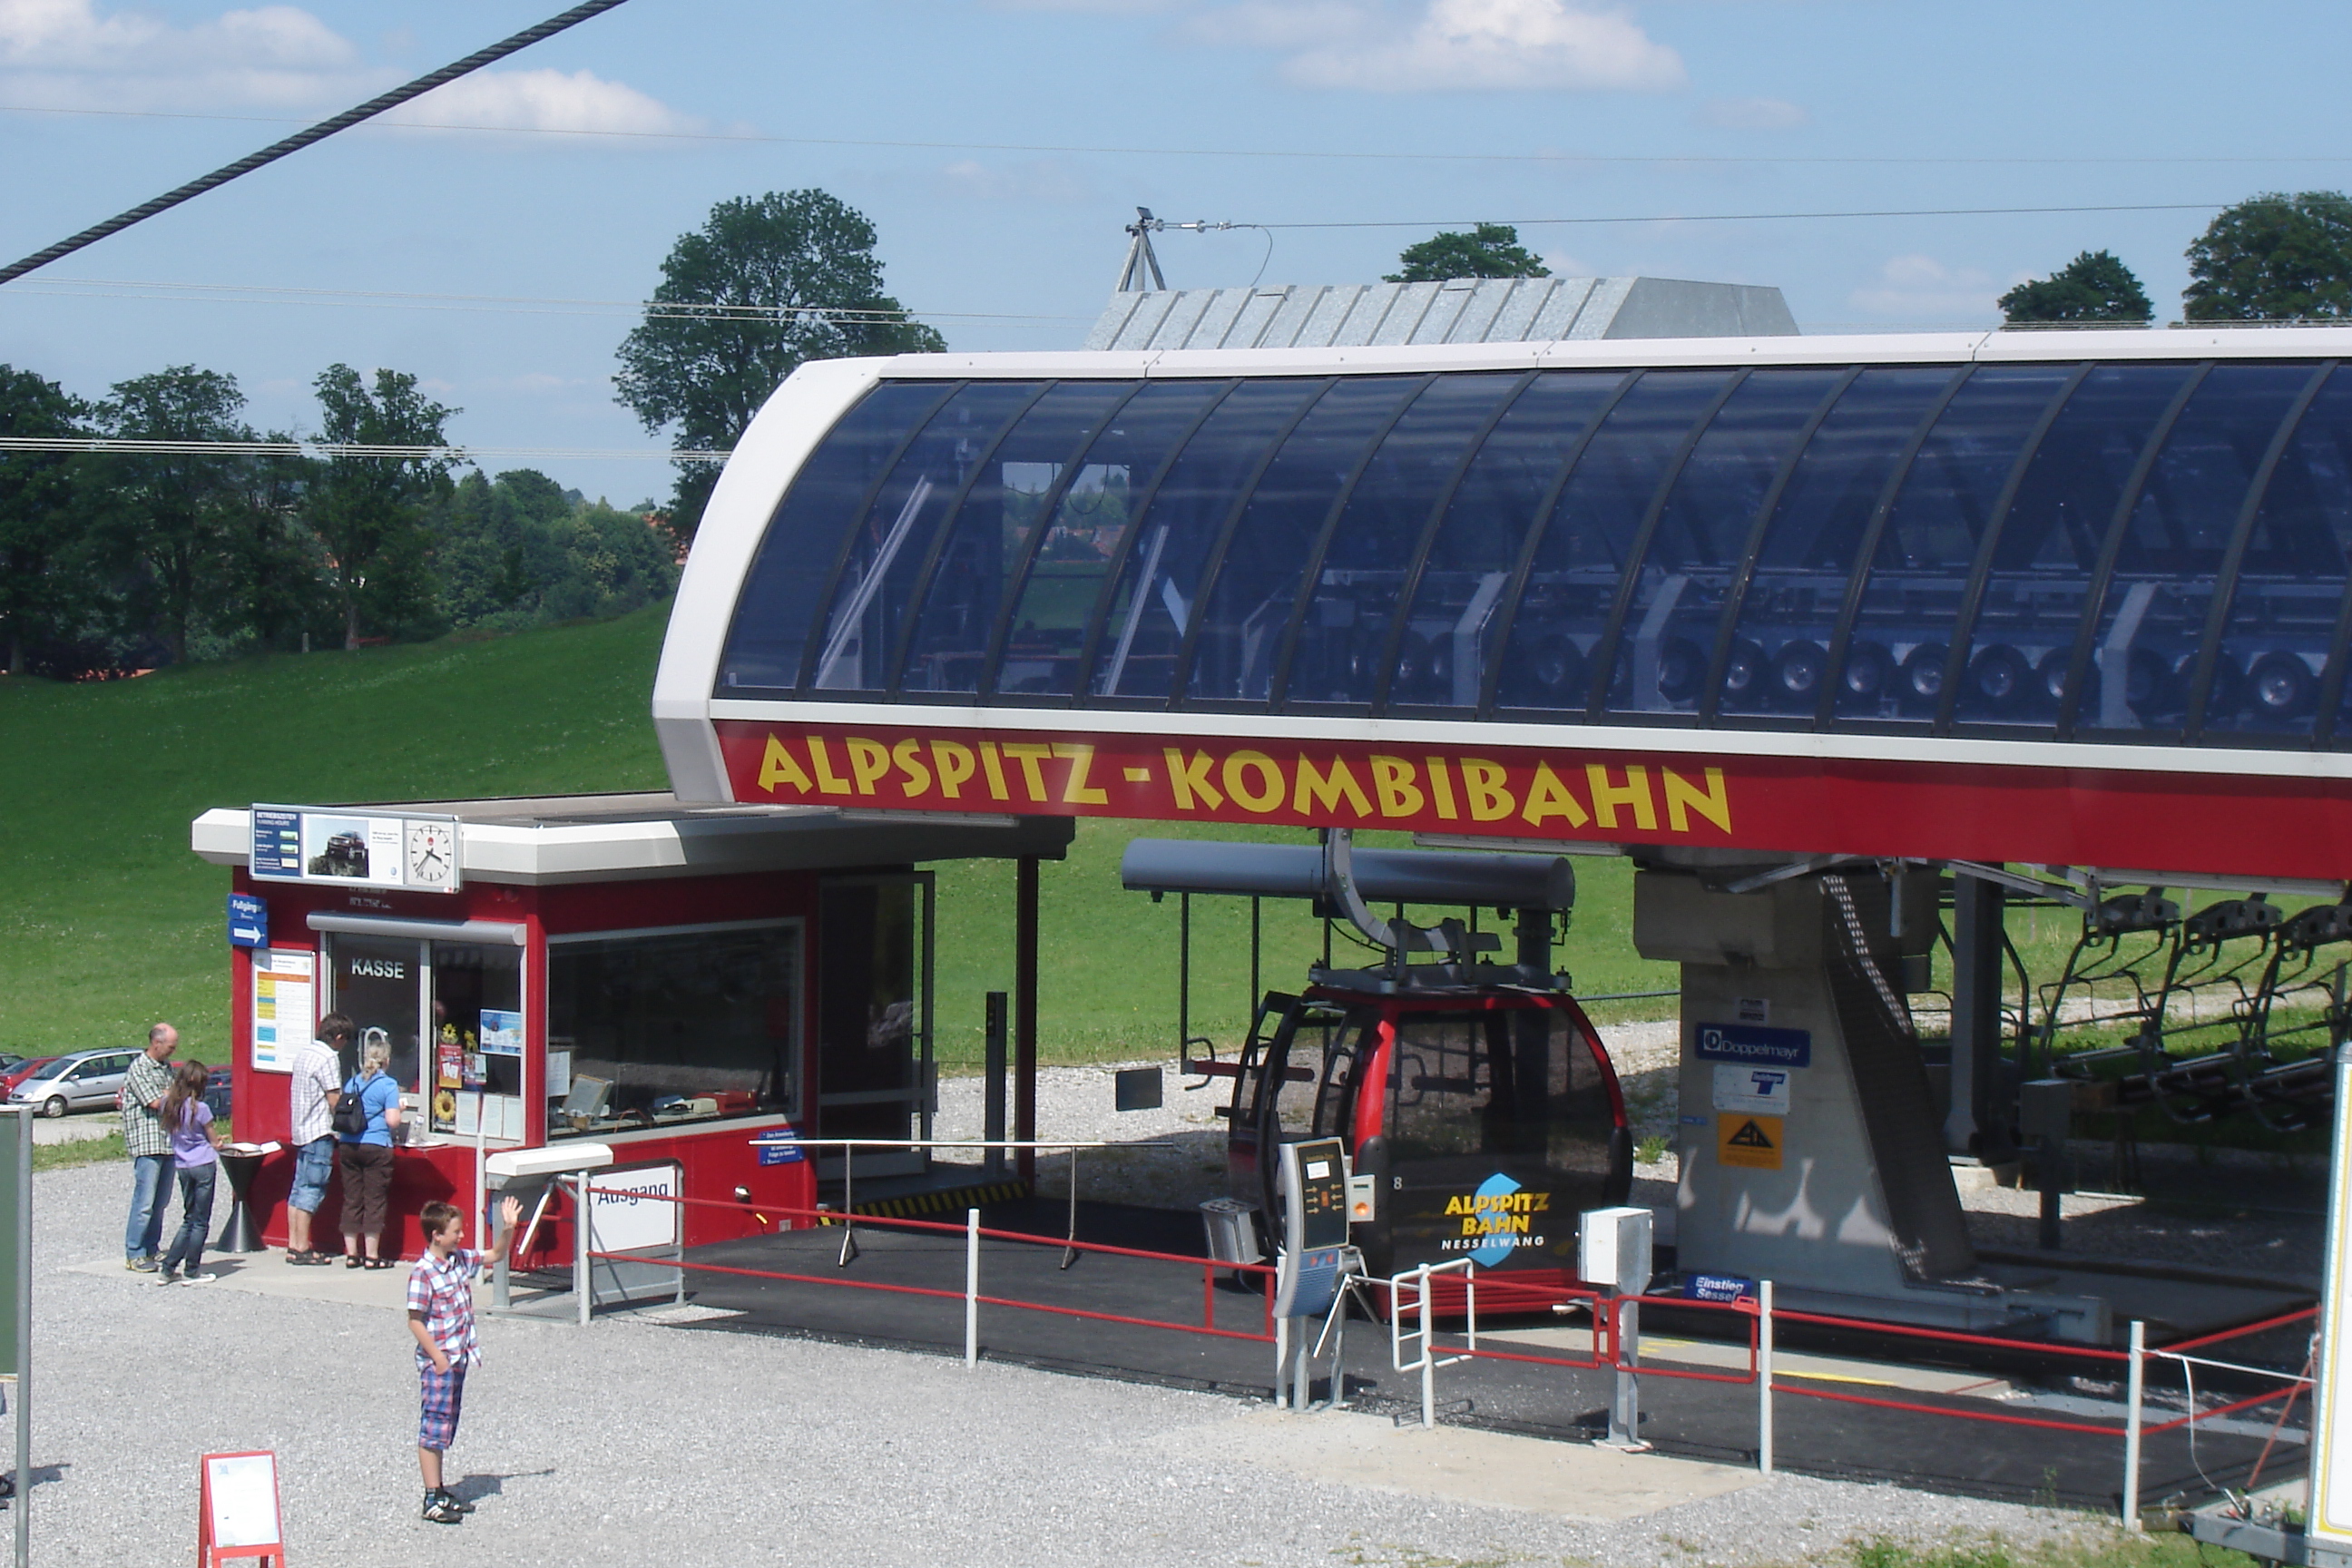
car, transport, motor vehicle, mode of transport, bus, vehicle, metropolitan area, cable car, public transport, road, city